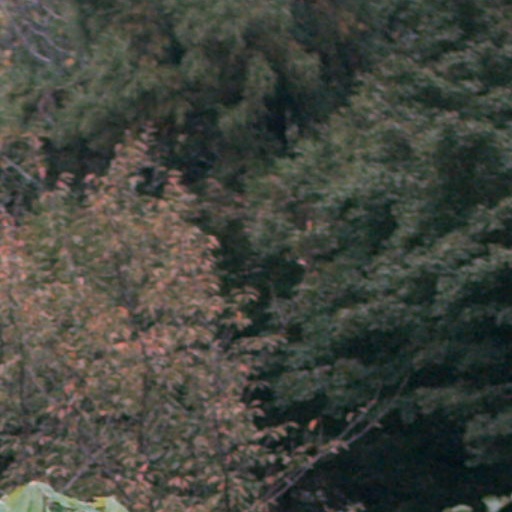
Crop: cassava